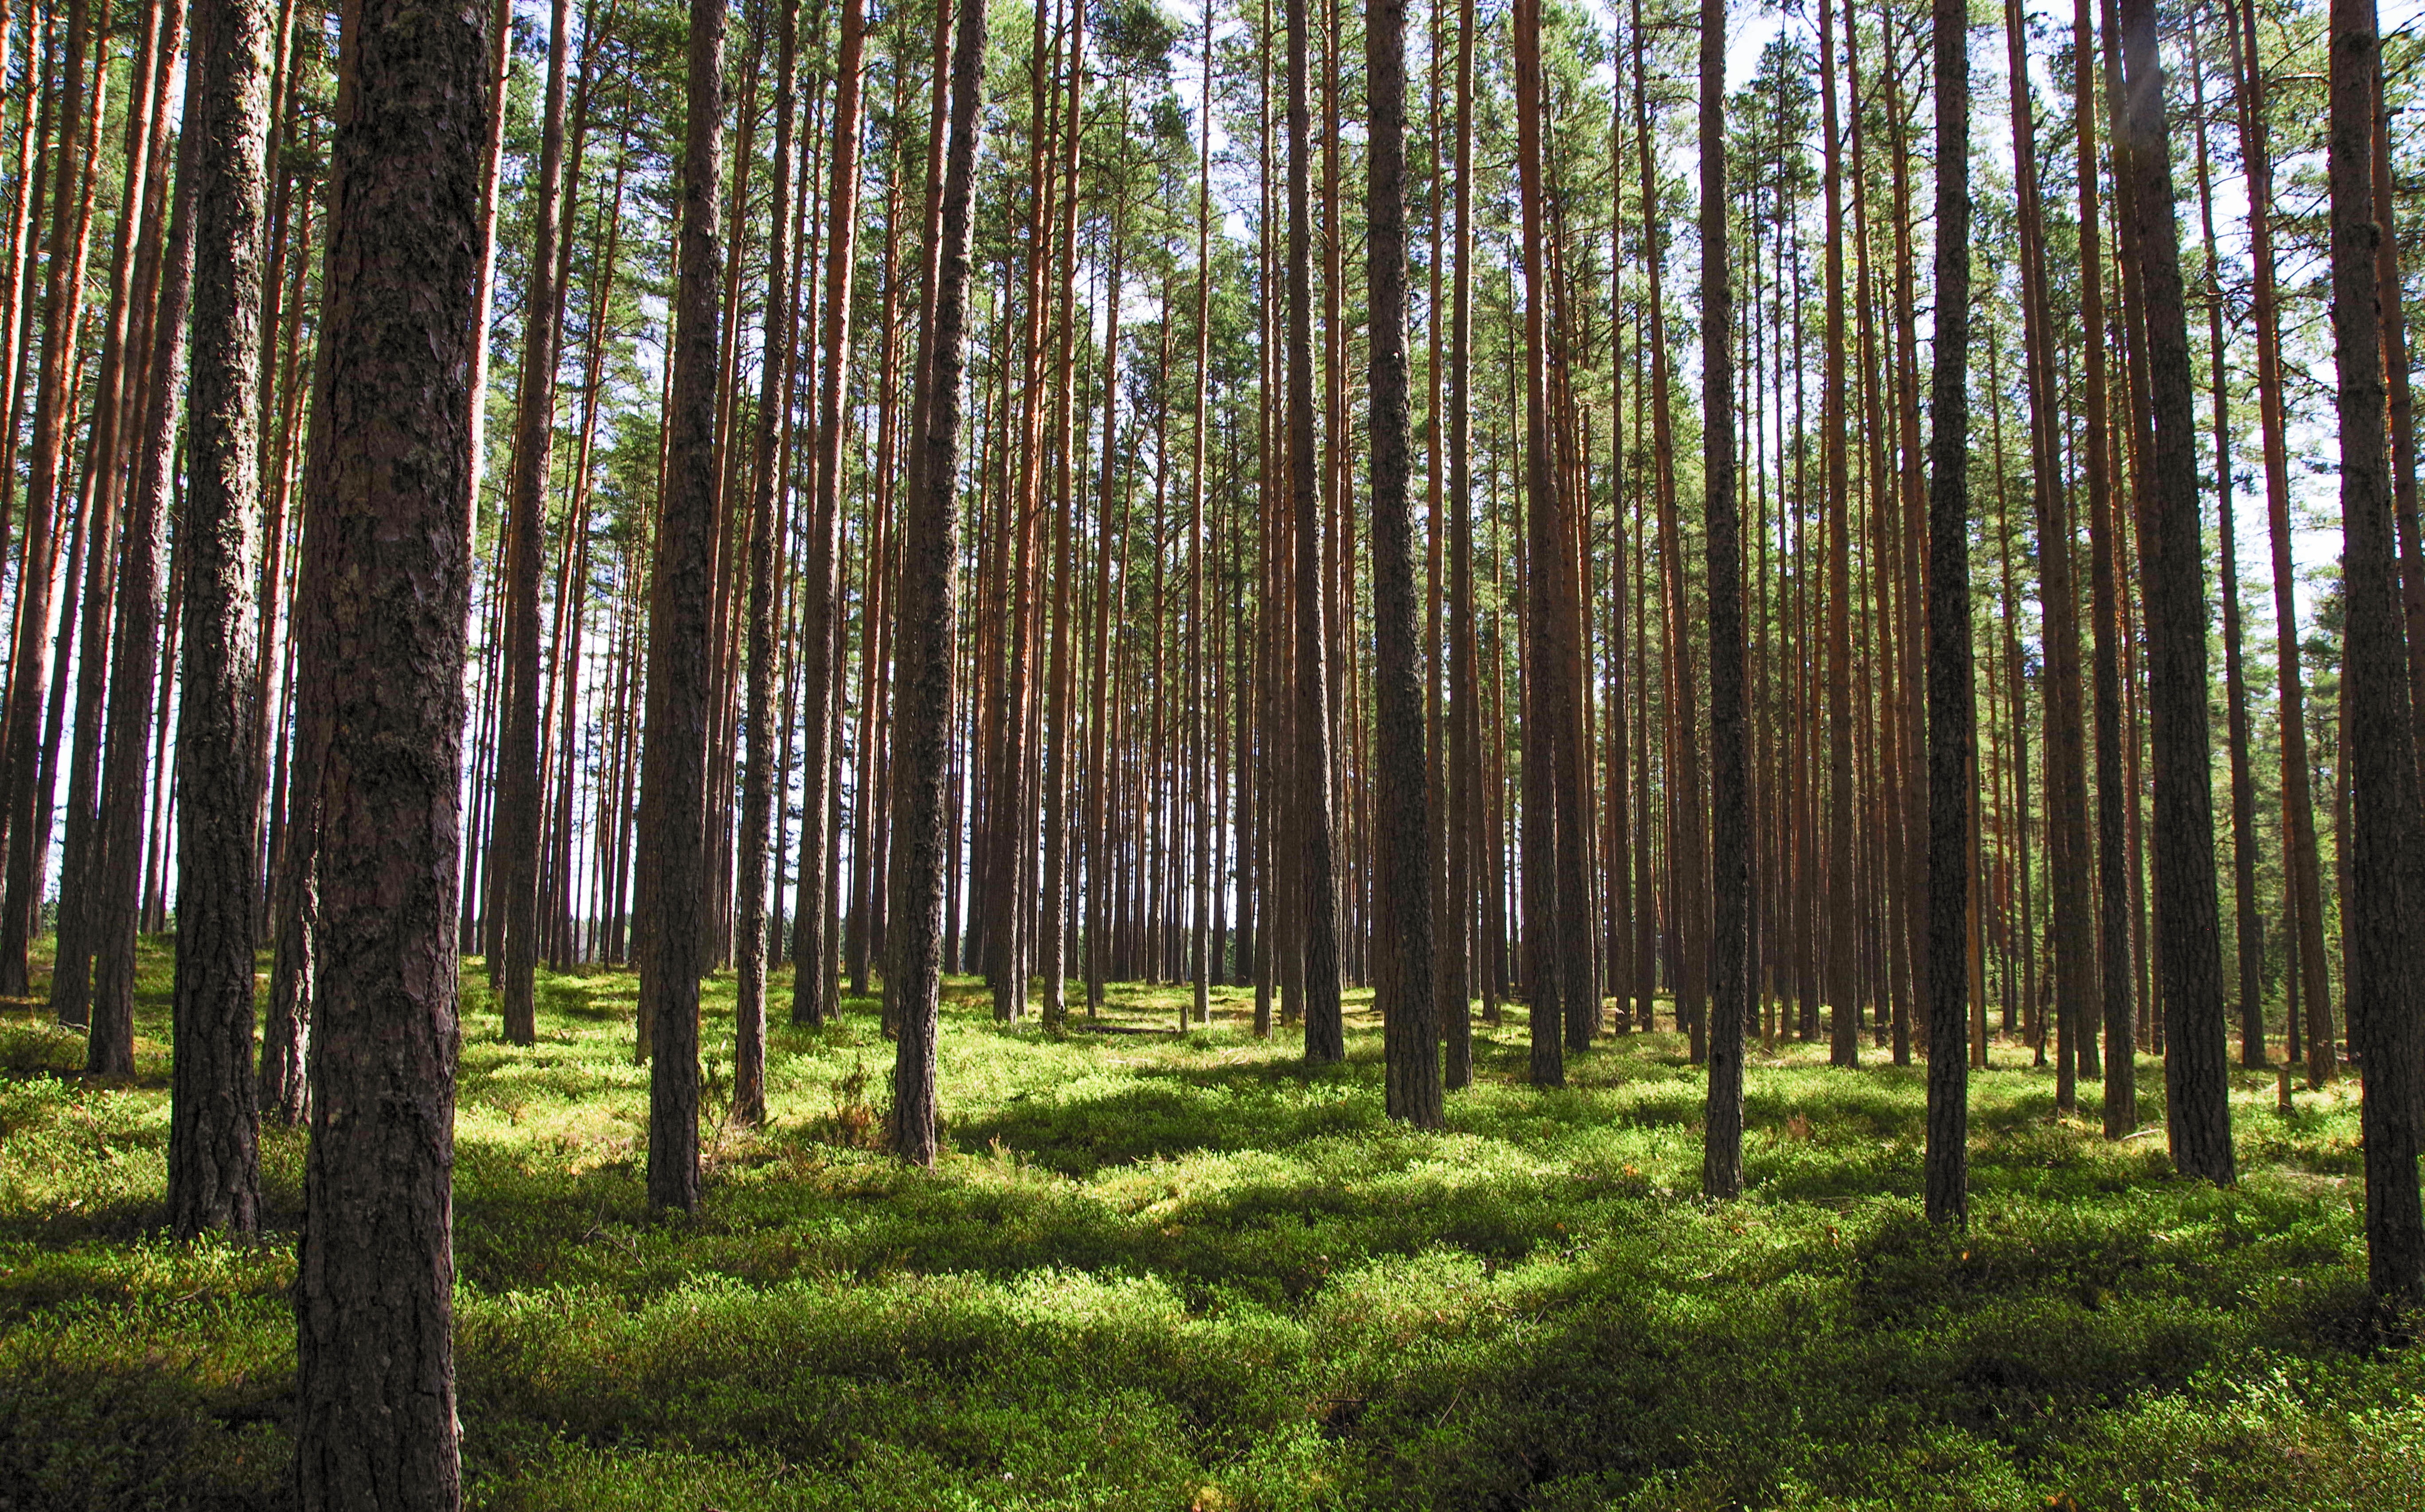
tree, forest, natural environment, tropical and subtropical coniferous forests, woodland, spruce fir forest, grove, nature, natural landscape, Northern hardwood forest, old growth forest, nature reserve, temperate broadleaf and mixed forest, biome, vegetation, woody plant, temperate coniferous forest, red pine, plant, valdivian temperate rain forest, trunk, Georgia pine, plant community, terrestrial plant, grass, riparian forest, wood, plantation, pine family, plant stem